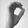
ASL letter: O